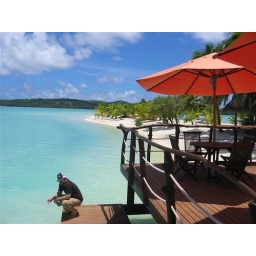
CJ feeding the fish on the balcony where breakfast is served on Resort in Aitutaki Cook Islands